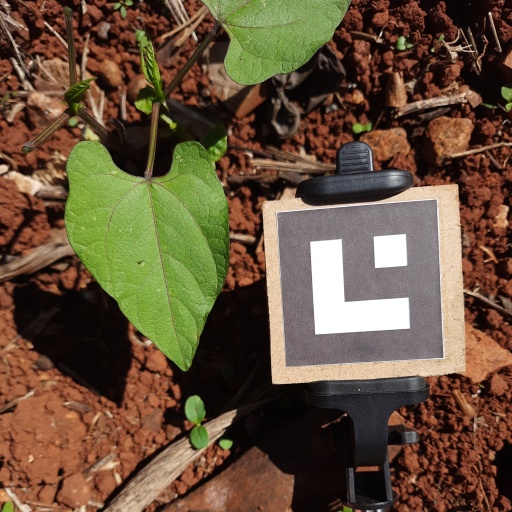
Observations: flat surface, no eating holes, under sunlight